Mackenzie-class destroyer

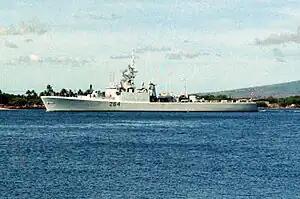
"Qu'Appelle" at Pearl Harbor in 1990

All four ships in the class were ordered from different shipyards. "Mackenzie" was laid down by Canadian Vickers of Montreal on 15 December 1958, followed by "Yukon" on 25 October 1959 by Burrard Dry Dock of Vancouver, "Saskatchewan" on 29 October 1959 by Victoria Machinery Depot Co. of Victoria, British Columbia, and "Qu'Appelle" from Davie Shipbuilding of Lauzon, Quebec, on 14 January 1960. They commissioned in a different order, beginning with "Mackenzie" on 6 October 1962, "Saskatchewan" on 16 February 1963, "Yukon" on 25 May 1963 and "Qu'Appelle" on 14 September 1963.